Luan (footballer, born March 1993)

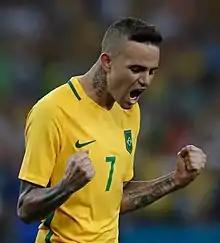
Luan with Brazil in the 2016 Olympic Games

Luan Guilherme de Jesus Vieira (born 27 March 1993), known as Luan or Luan Vieira, is a Brazilian professional footballer who plays as an attacking midfielder for Vitória.